Future Nostalgia

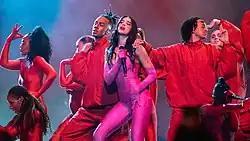
Lipa performing on the Future Nostalgia Tour in 2022

Lipa headlined the Sydney Gay and Lesbian Mardi Gras on 29 February 2020, where her set included the first live performance of "Physical". Lead single "Don't Start Now" was promoted with award show performances, including ones at the 2019 MTV Europe Music Awards, 2019 American Music Awards, and 2019 ARIA Music Awards, as well as talk show performances on "The Graham Norton Show", "The Ellen DeGeneres Show", and "The Late Late Show with James Corden". "Break My Heart" received virtual performances on "The Tonight Show Starring Jimmy Fallon", "Big Brother Brasil 20", and "". On 30 March 2020, "Break My Heart", "Love Again" and "Pretty Please" were performed in a live stream for Amazon Music UK. On 29 May 2020, Lipa performed "Love Again", "Pretty Please" and "Don't Start Now" in a charity livestream for the COVID-19 pandemic. She performed acoustic versions of "Break My Heart" and "Pretty Please" for the "FIFA 21" world premiere. "Levitating", "Pretty Please", "Love Again", and "Don't Start Now" were performed during her NPR Tiny Desk Concert. Lipa performed "Boys Will Be Boys" at the "Billboard" Women in Music ceremony, where she also was honoured with the Powerhouse Award.